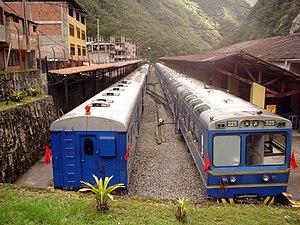
Gare de train à Aguas Caliente, Pérou